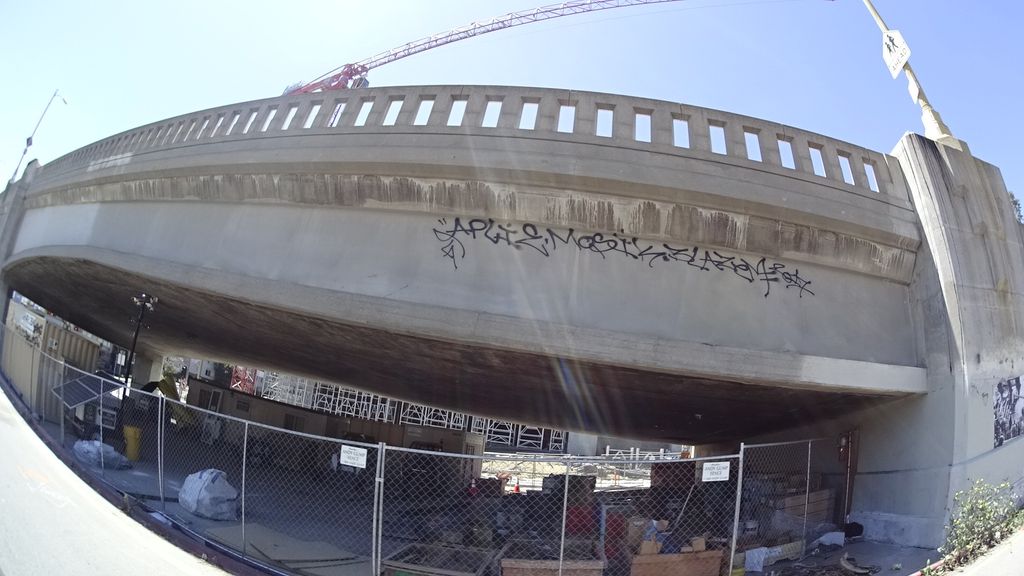
Label: Construction Site
Location: Los Angeles, California, United States
Date: 2017-04-30T10:44:01+00:00